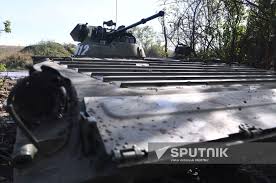
Label: BMP-1